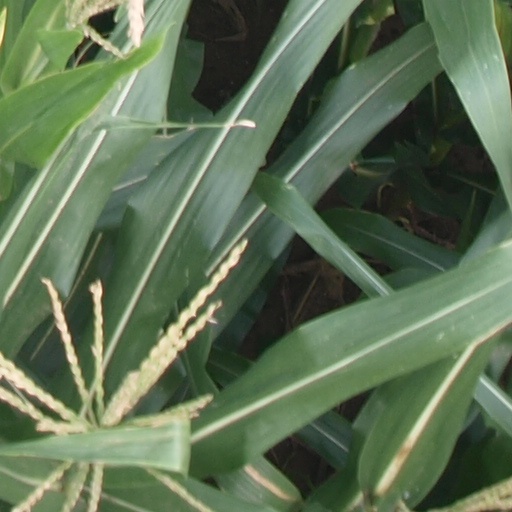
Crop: maize; corn